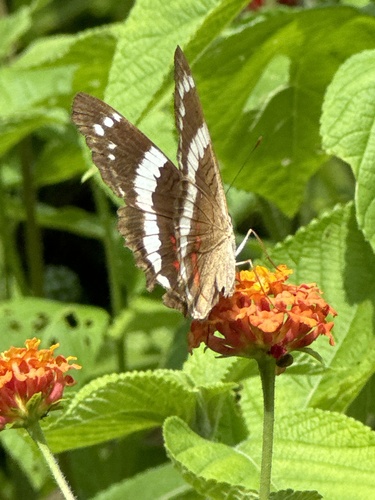
Scientific name: Anartia fatima
Common name: Banded peacock
Family: Nymphalidae
Order: Lepidoptera
Pollinator type: Primary pollinator
Habitat: Open areas and gardens
Geographic range: South America
Conservation status: Least Concern